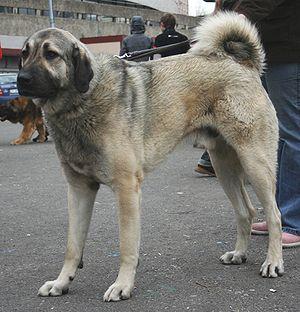
La robe d'un chien domestique se réfère à la répartition de couleur des poils sur le corps de l'animal et à la pigmentation de sa truffe et de sa peau. Selon les races et les variations génétiques individuelles, les chiens peuvent avoir un pelage très varié.